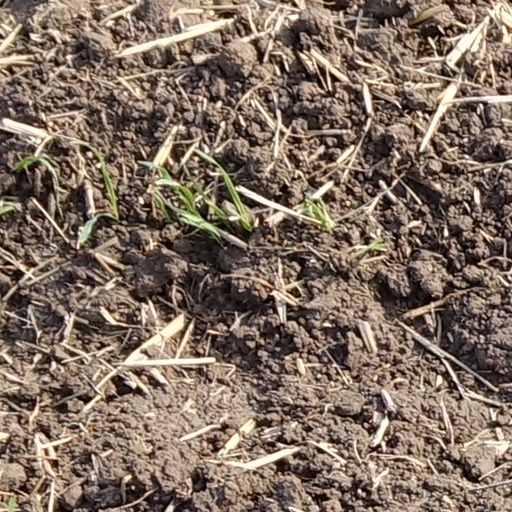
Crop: wheat